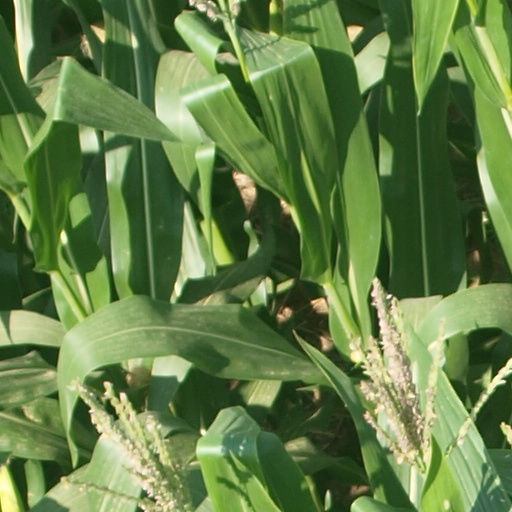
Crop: maize; corn